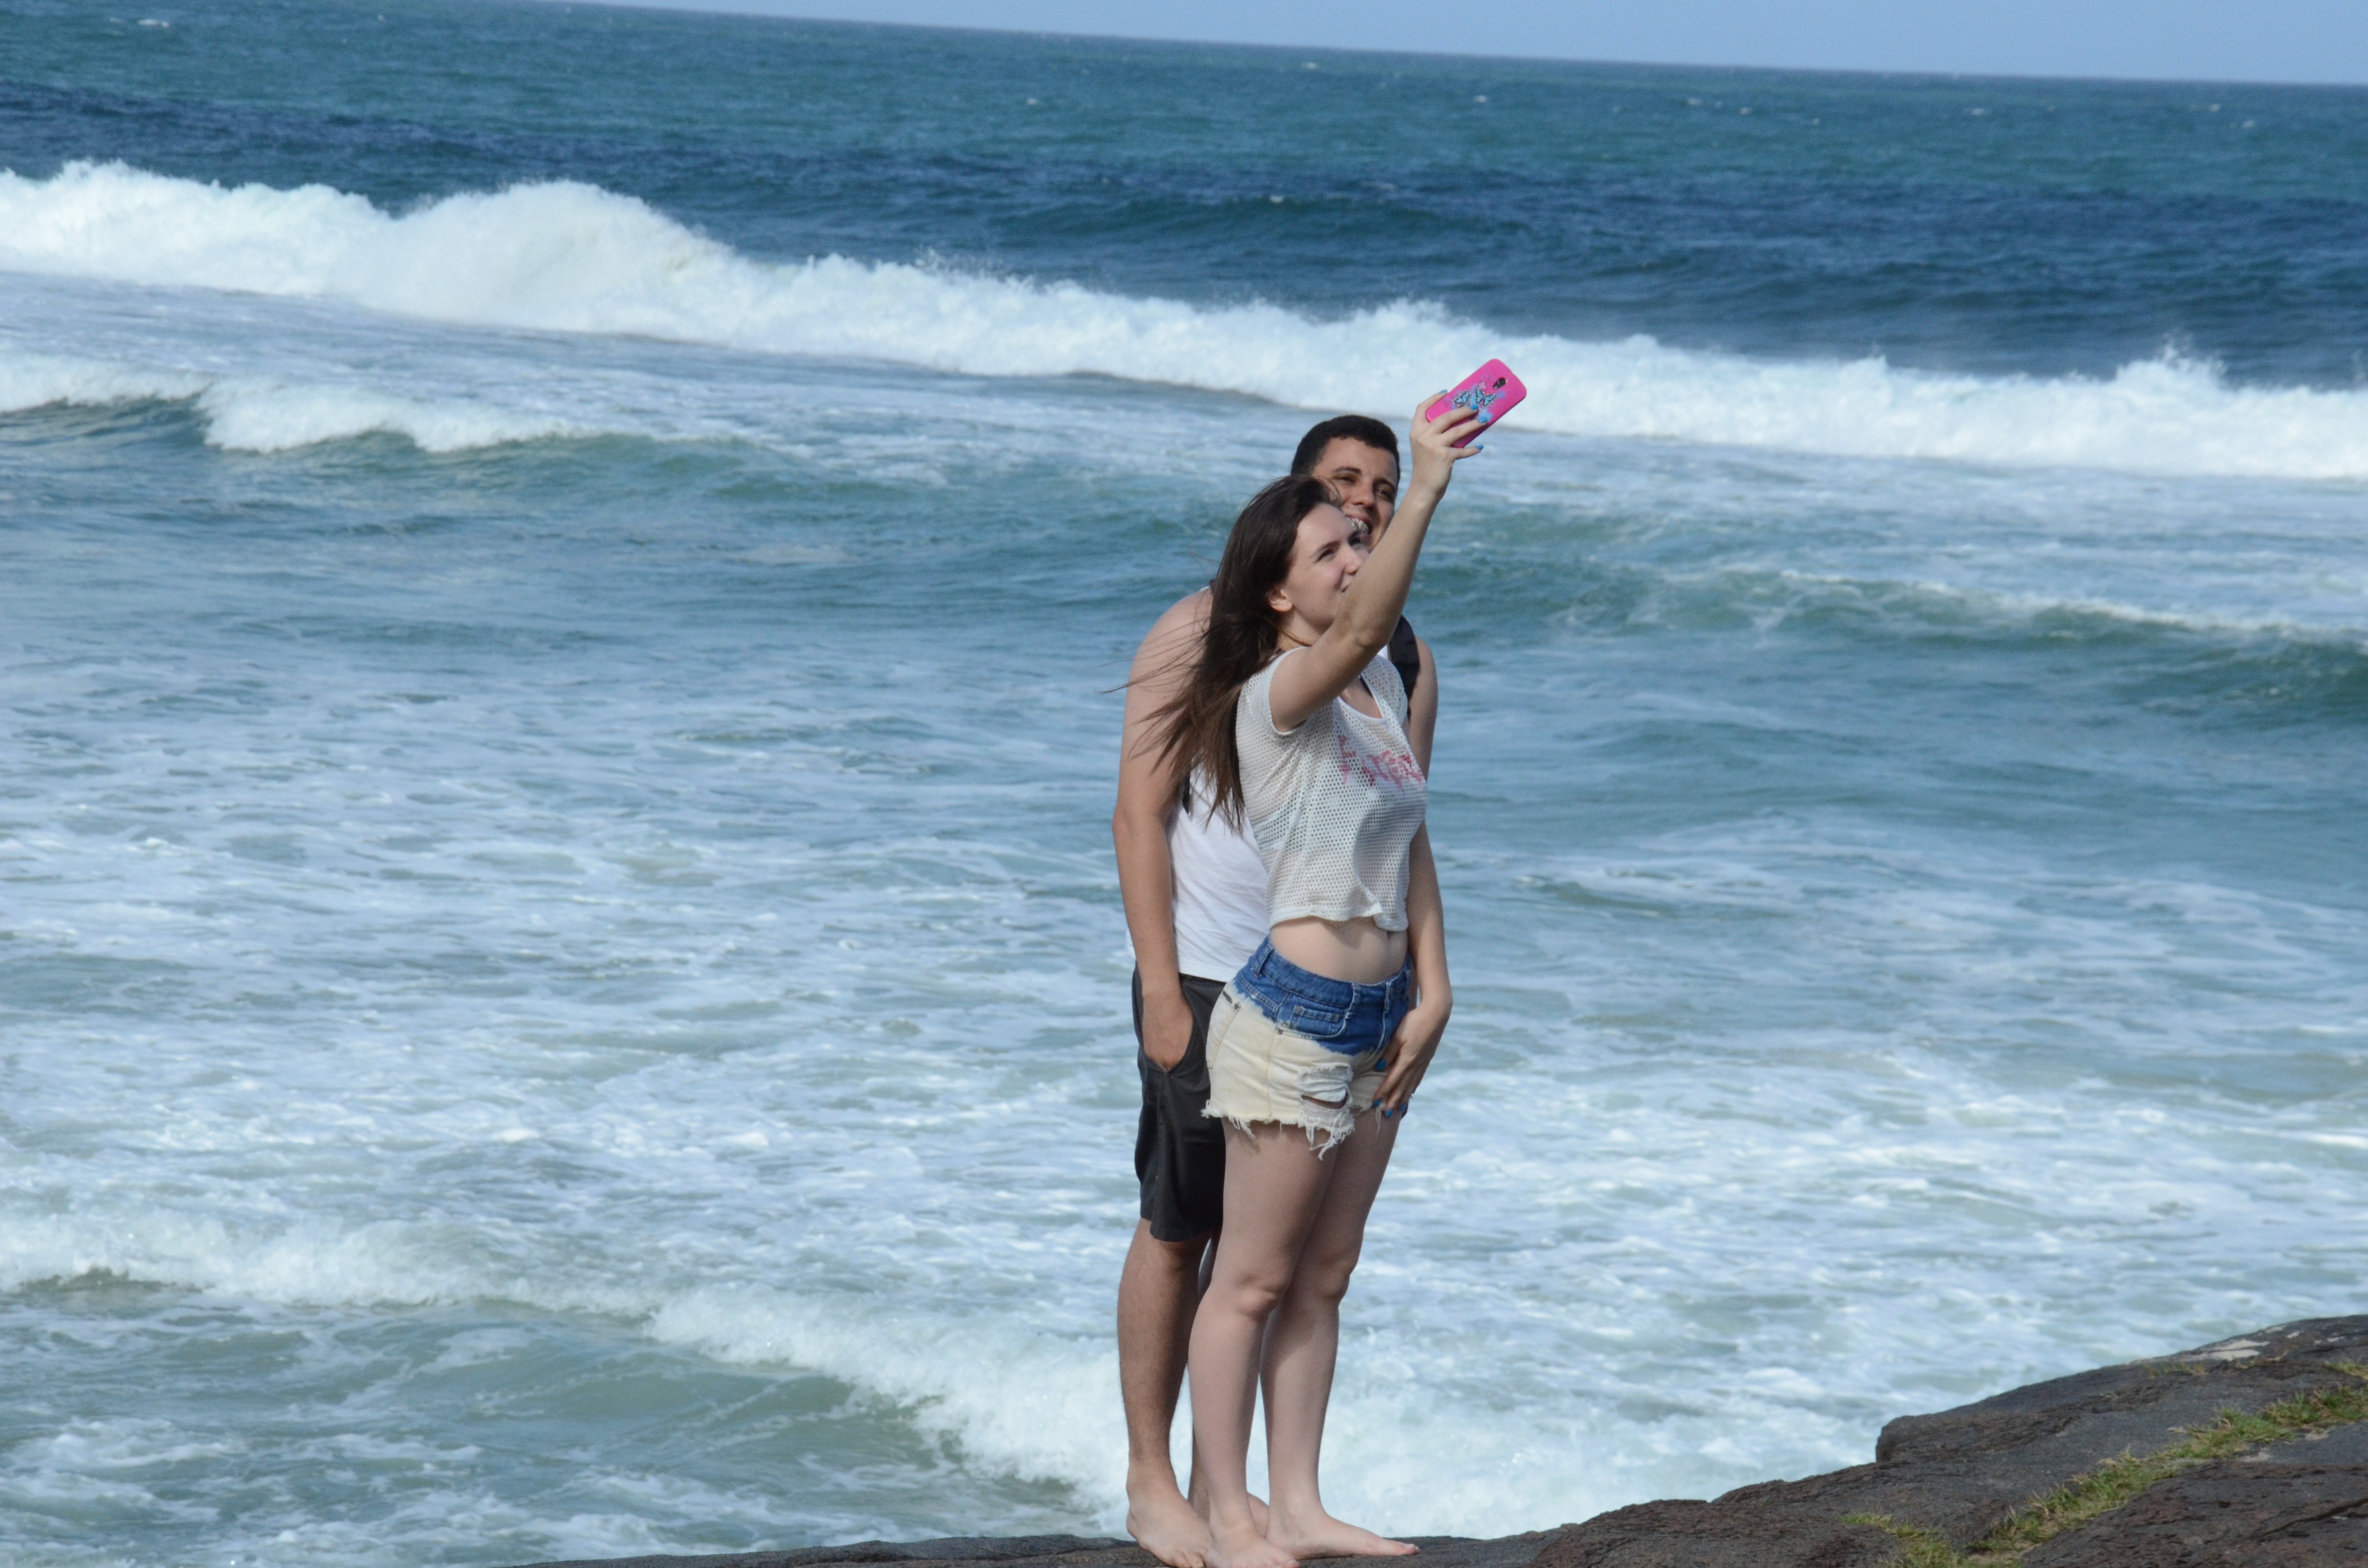
beach, sea, coast, water, nature, sand, ocean, people, shore, wave, summer, vacation, tourist, leg, love, surfing, model, surfboard, romantic, clothing, heat, body of water, sports, holidays, selfie, mar, beauty, passion, litoral, sol, casal, boyfriends, young woman, cape, courtship, skimboarding, beira mar, photo shoot, wind wave, boardsport, surfing equipment and supplies, surface water sports